Cropwell Friends Meeting House

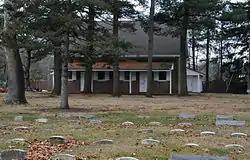
The Meeting House and cemetery in 2013

The Cropwell Friends Meeting House is located at 810 Cropwell Road in the Cropwell section of Evesham Township in Burlington County, New Jersey, United States. The historic Quaker meeting house was added to the National Register of Historic Places on August 14, 1992, for its significance in architecture. It was listed as part of the Historic Resources of Evesham Township, New Jersey, Multiple Property Submission (MPS).